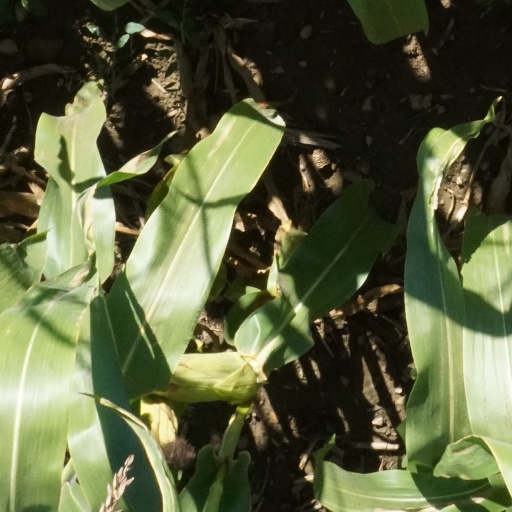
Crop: maize; corn